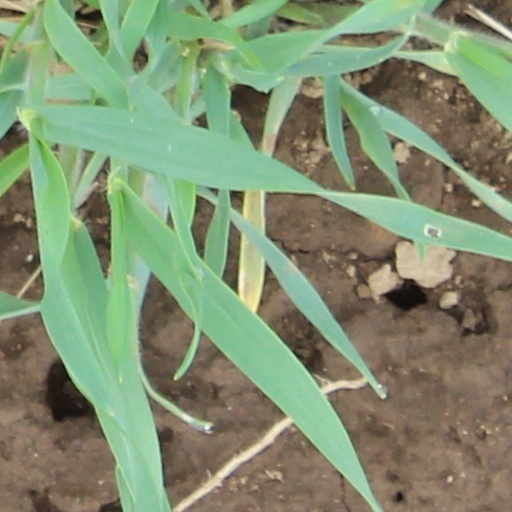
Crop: wheat